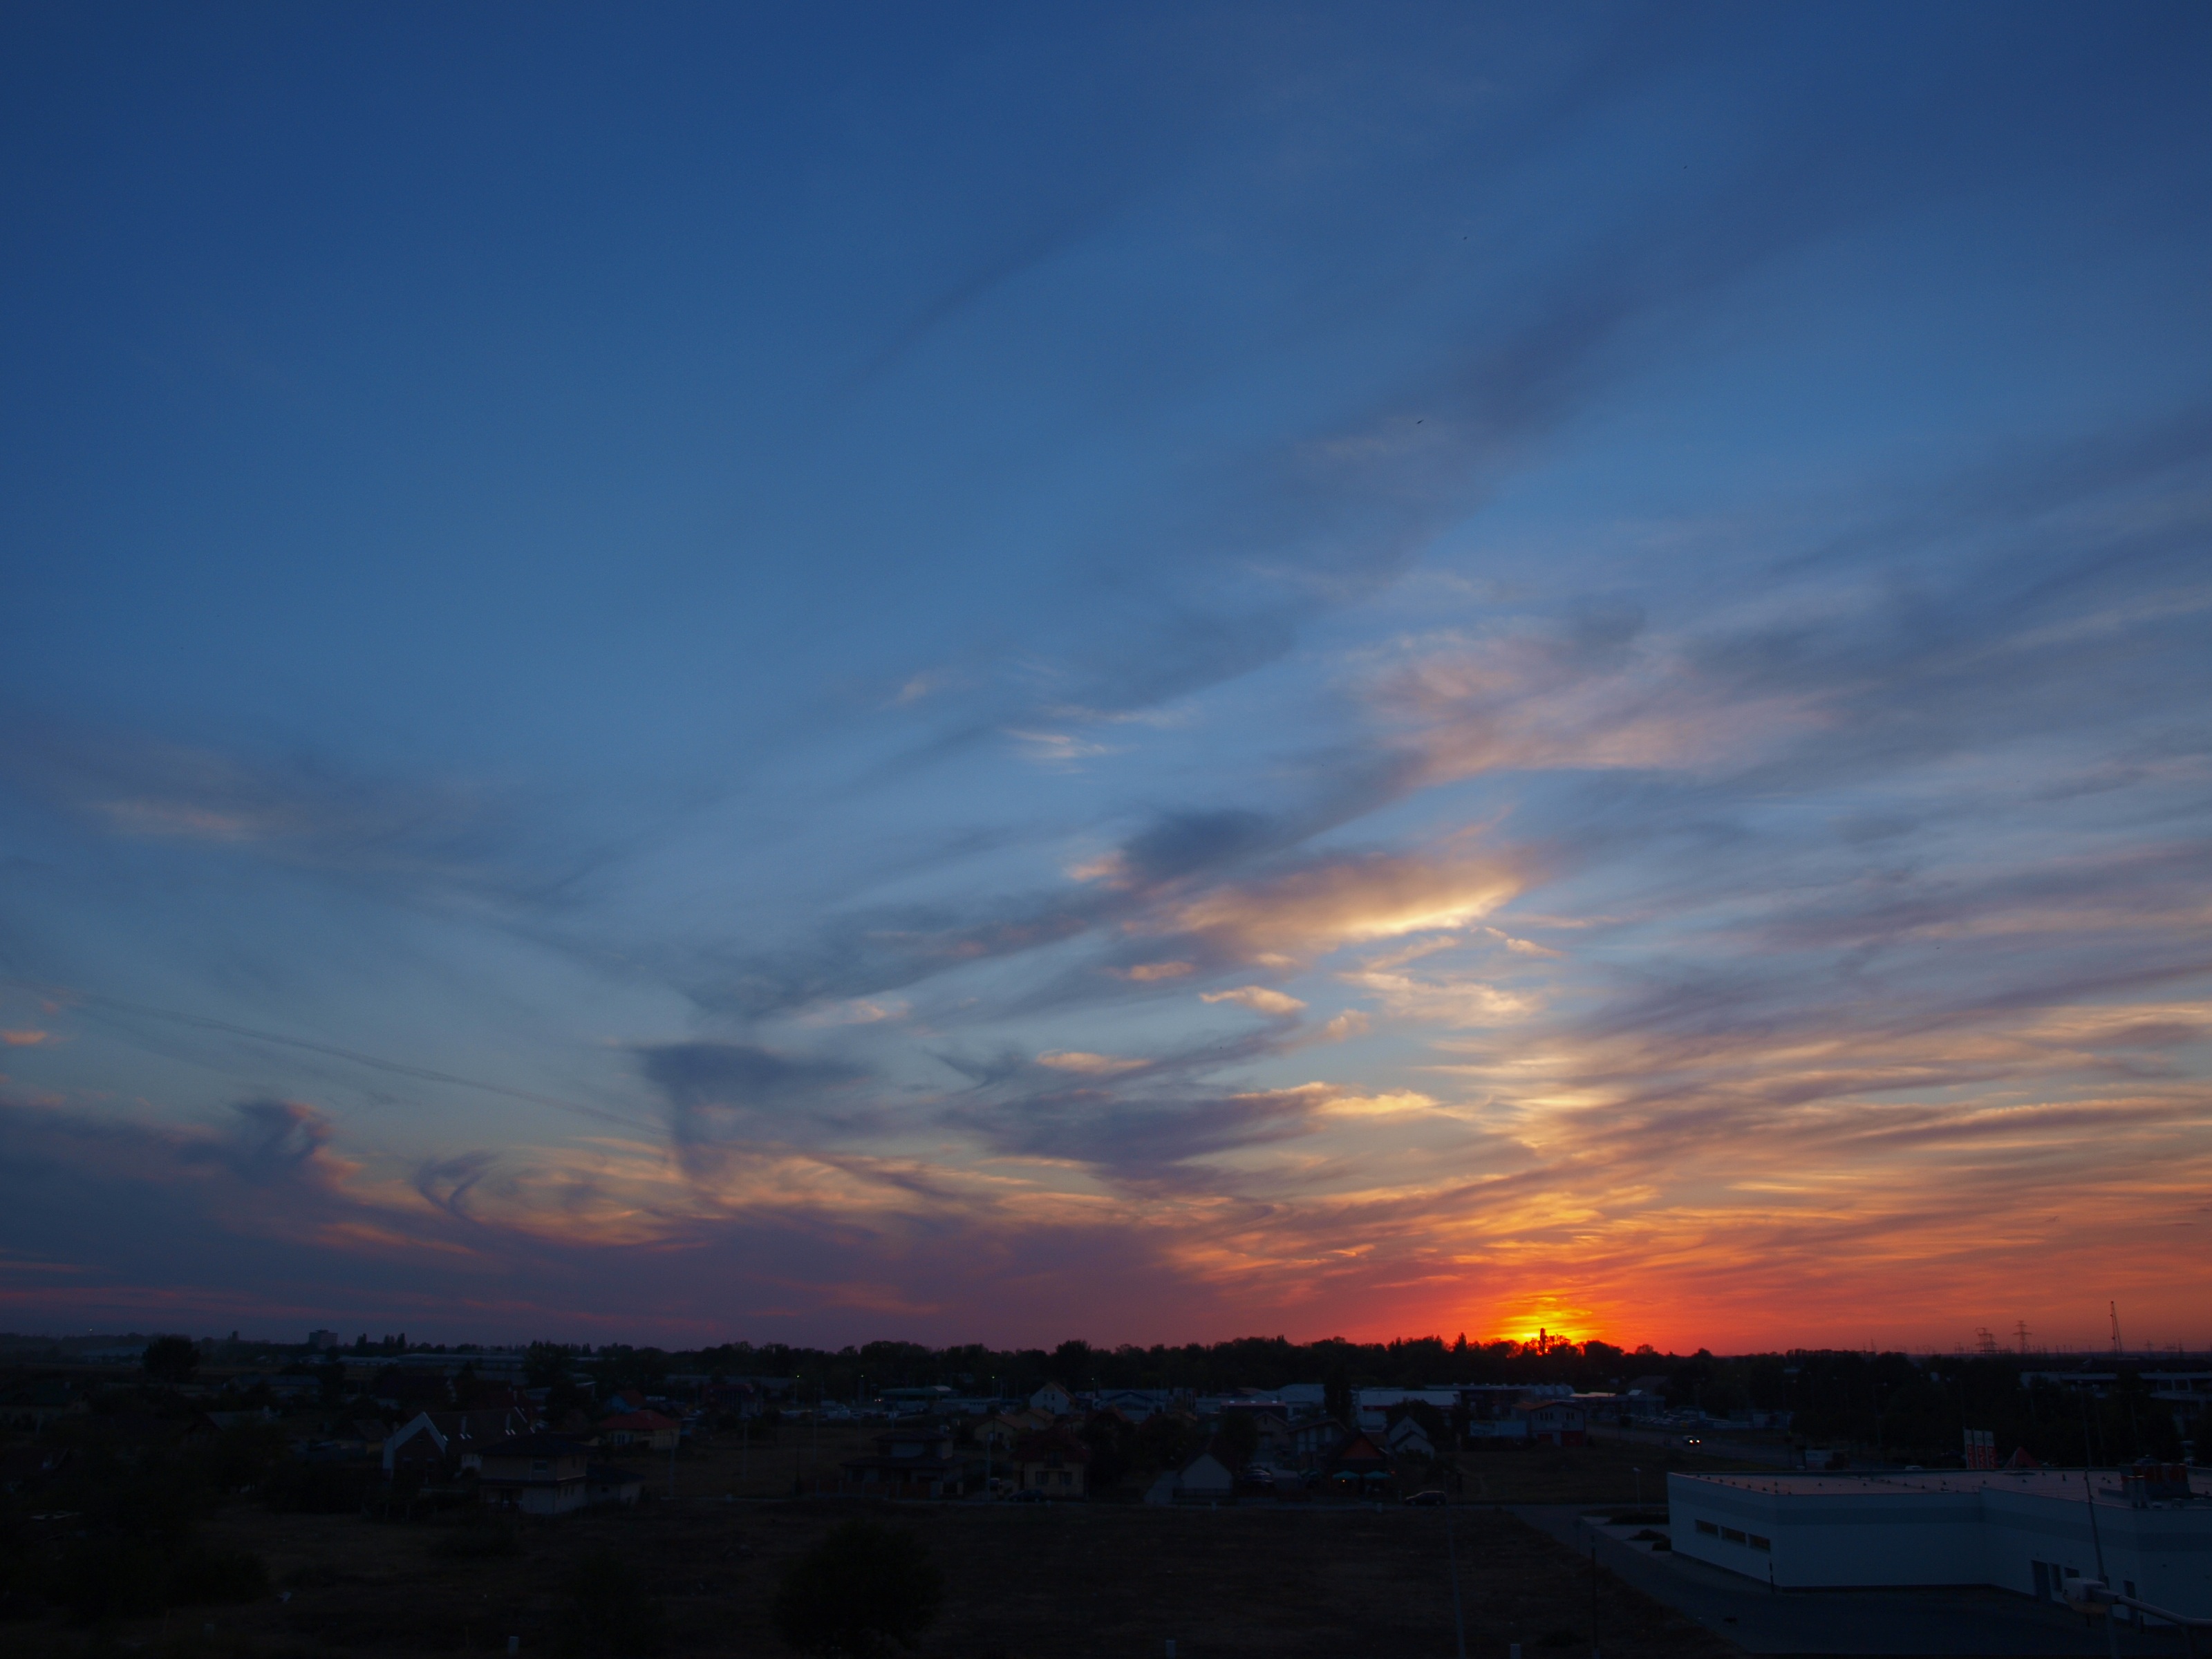
sea, horizon, cloud, sky, sun, sunrise, sunset, sunlight, morning, dawn, atmosphere, dusk, evening, color, in the evening, clouds, afterglow, day s, meteorological phenomenon, red sky at morning